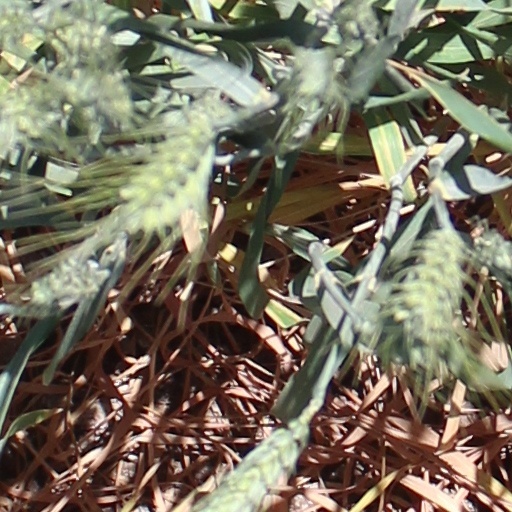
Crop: wheat